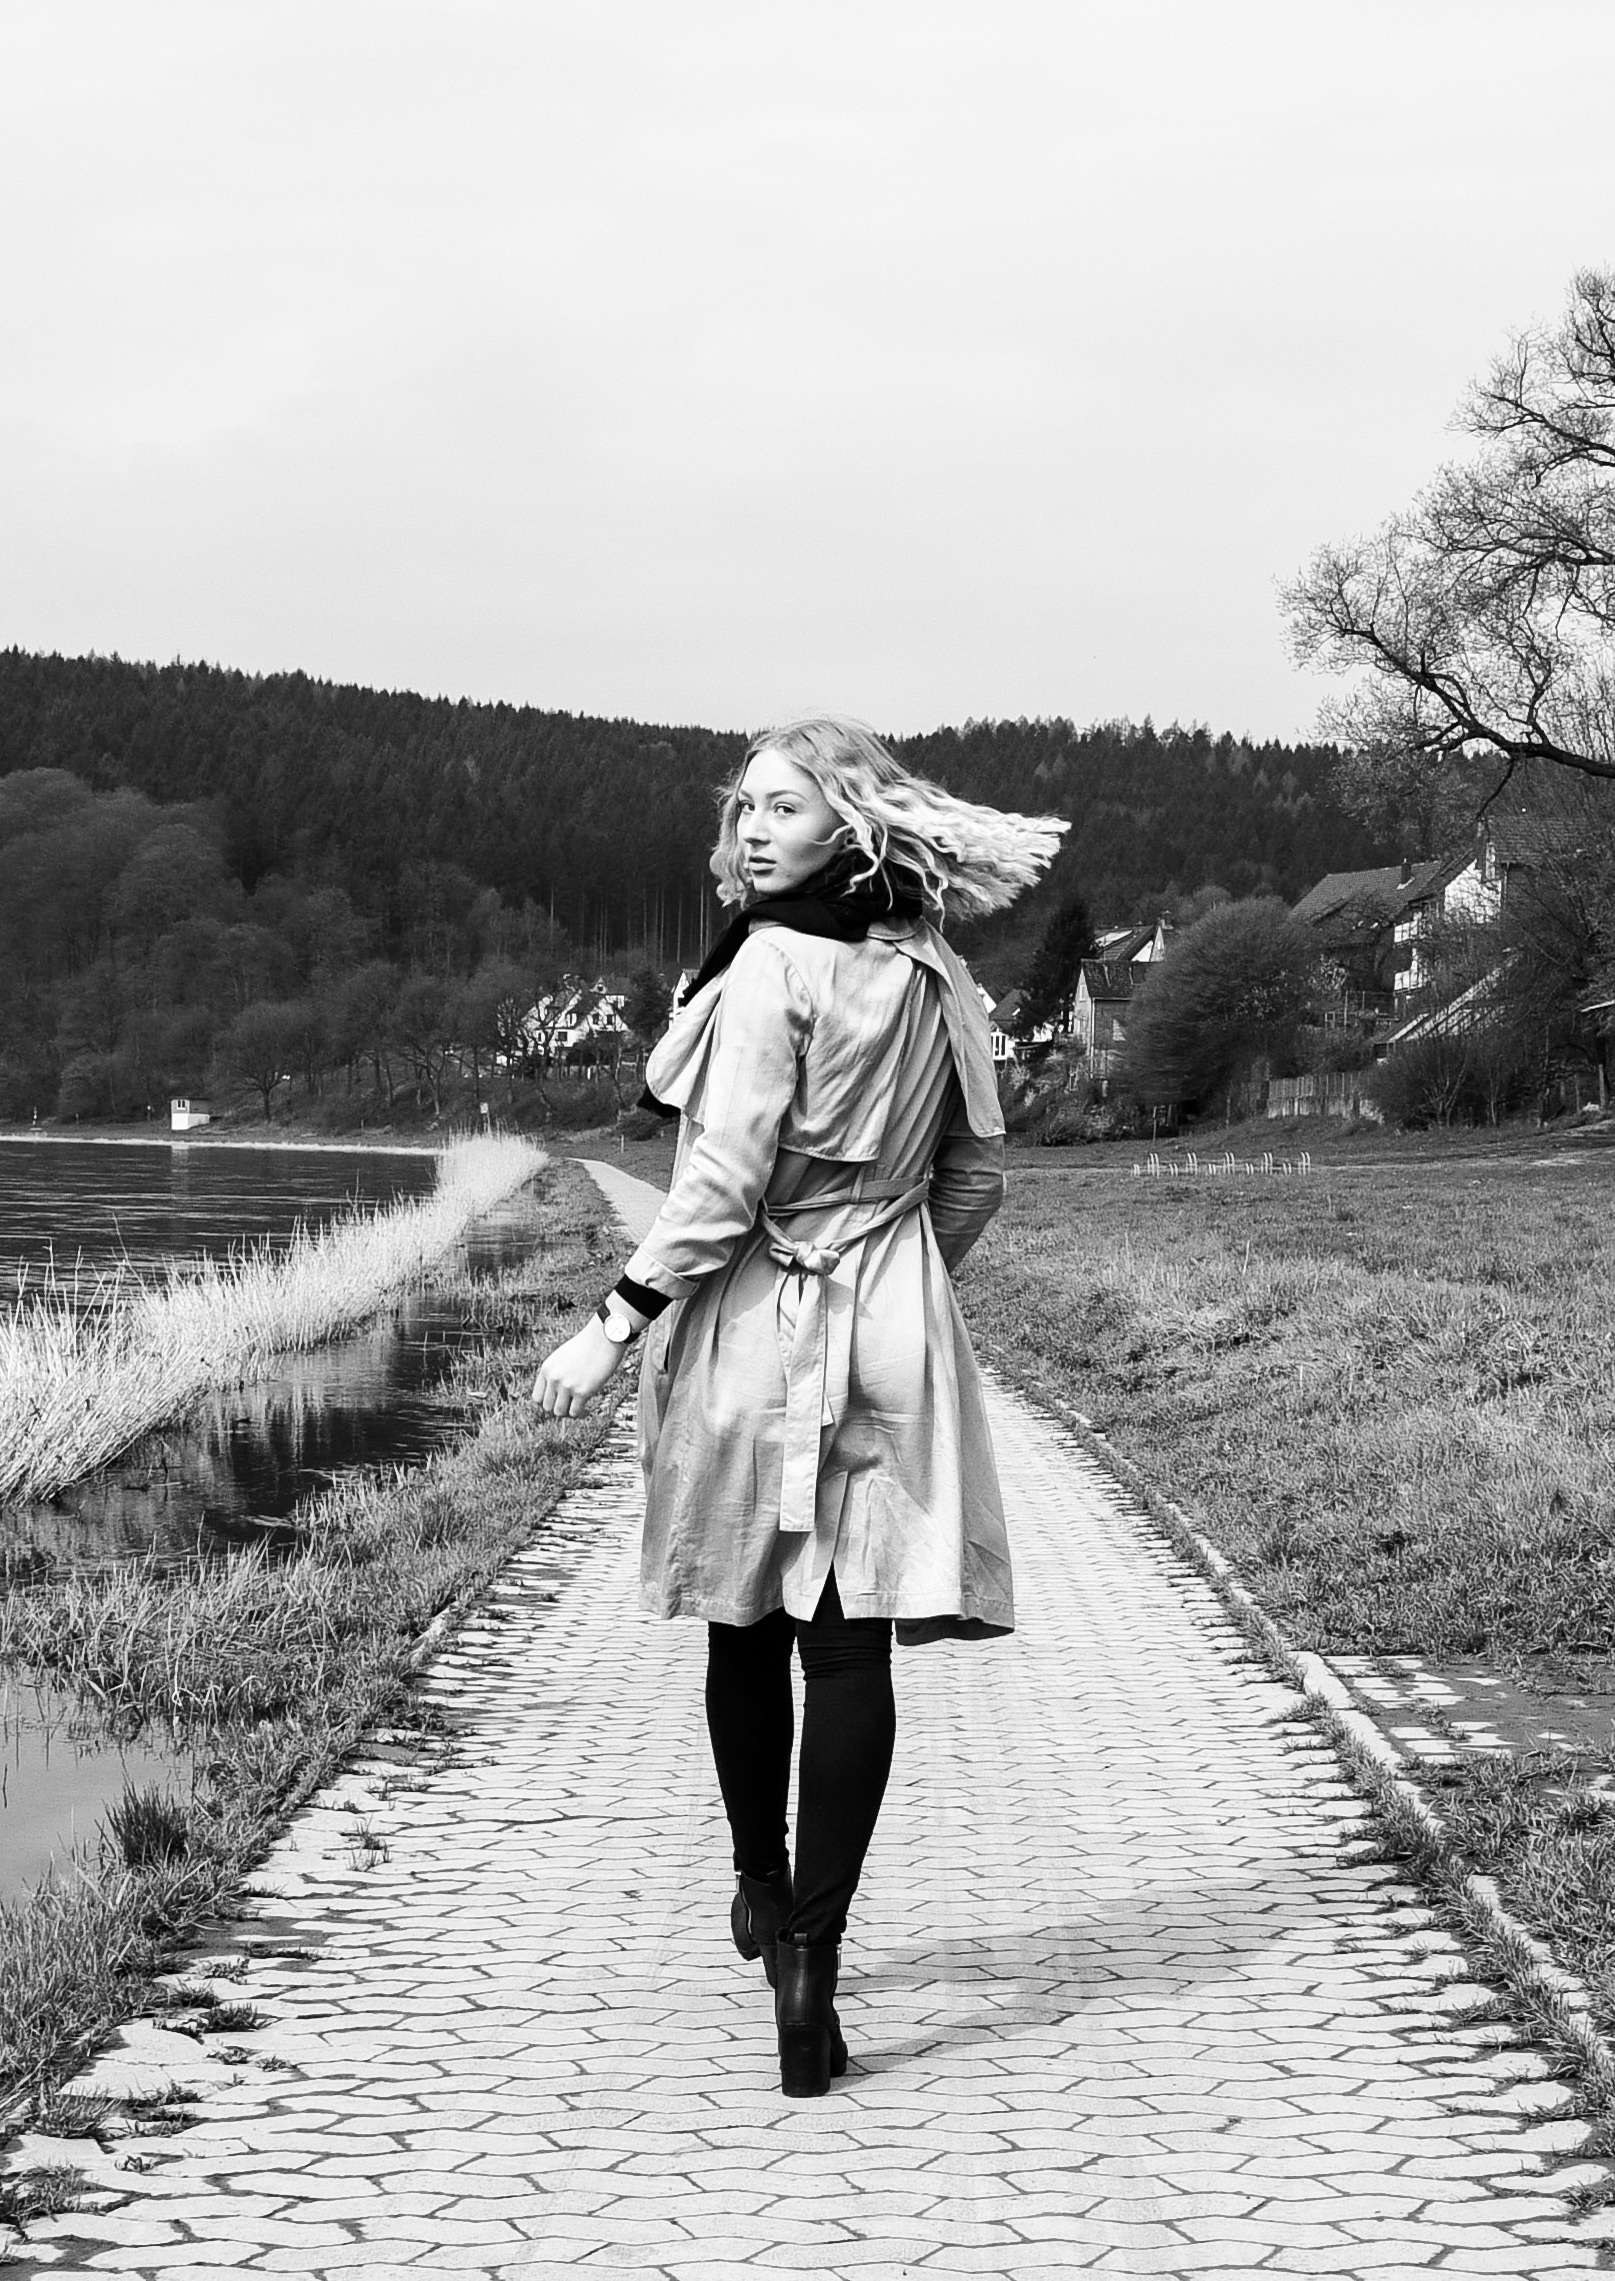
water, path, person, winter, black and white, people, woman, white, photography, model, coat, spring, autumn, child, black, monochrome, dress, photograph, image, go, weser, look back, monochrome photography